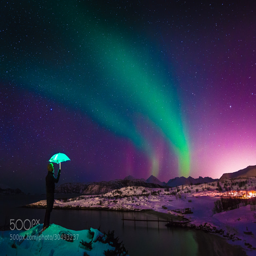
dreaming under the night sky